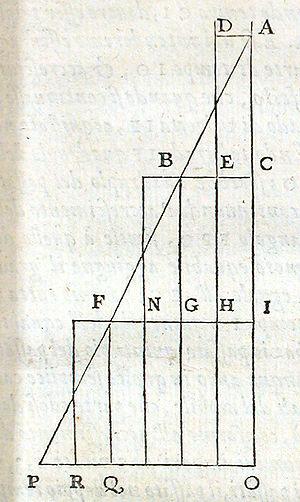
Au XIVᵉ siècle, les calculateurs d'Oxford du Merton College et des collaborateurs français tels que Nicole Oresme ont prouvé le théorème de vitesse moyenne, aussi connu comme règle de Merton de l'accélération uniforme, ou théorème Merton de vitesse moyenne. Essentiellement, il dit qu'un corps uniformément accéléré parcourt la même distance qu'un corps se déplaçant à une vitesse uniforme dont la vitesse est la moitié de la vitesse finale de l'accélération du corps.